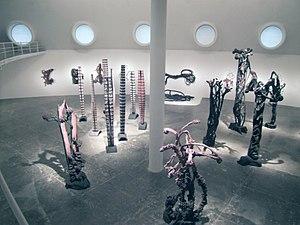
Frans Krajcberg, né à Kozienice en Pologne le 10 avril 1921 et mort le 15 novembre 2017 à Rio de Janeiro au Brésil, est un ingénieur, peintre, sculpteur et photographe polonais puis brésilen en 1956.